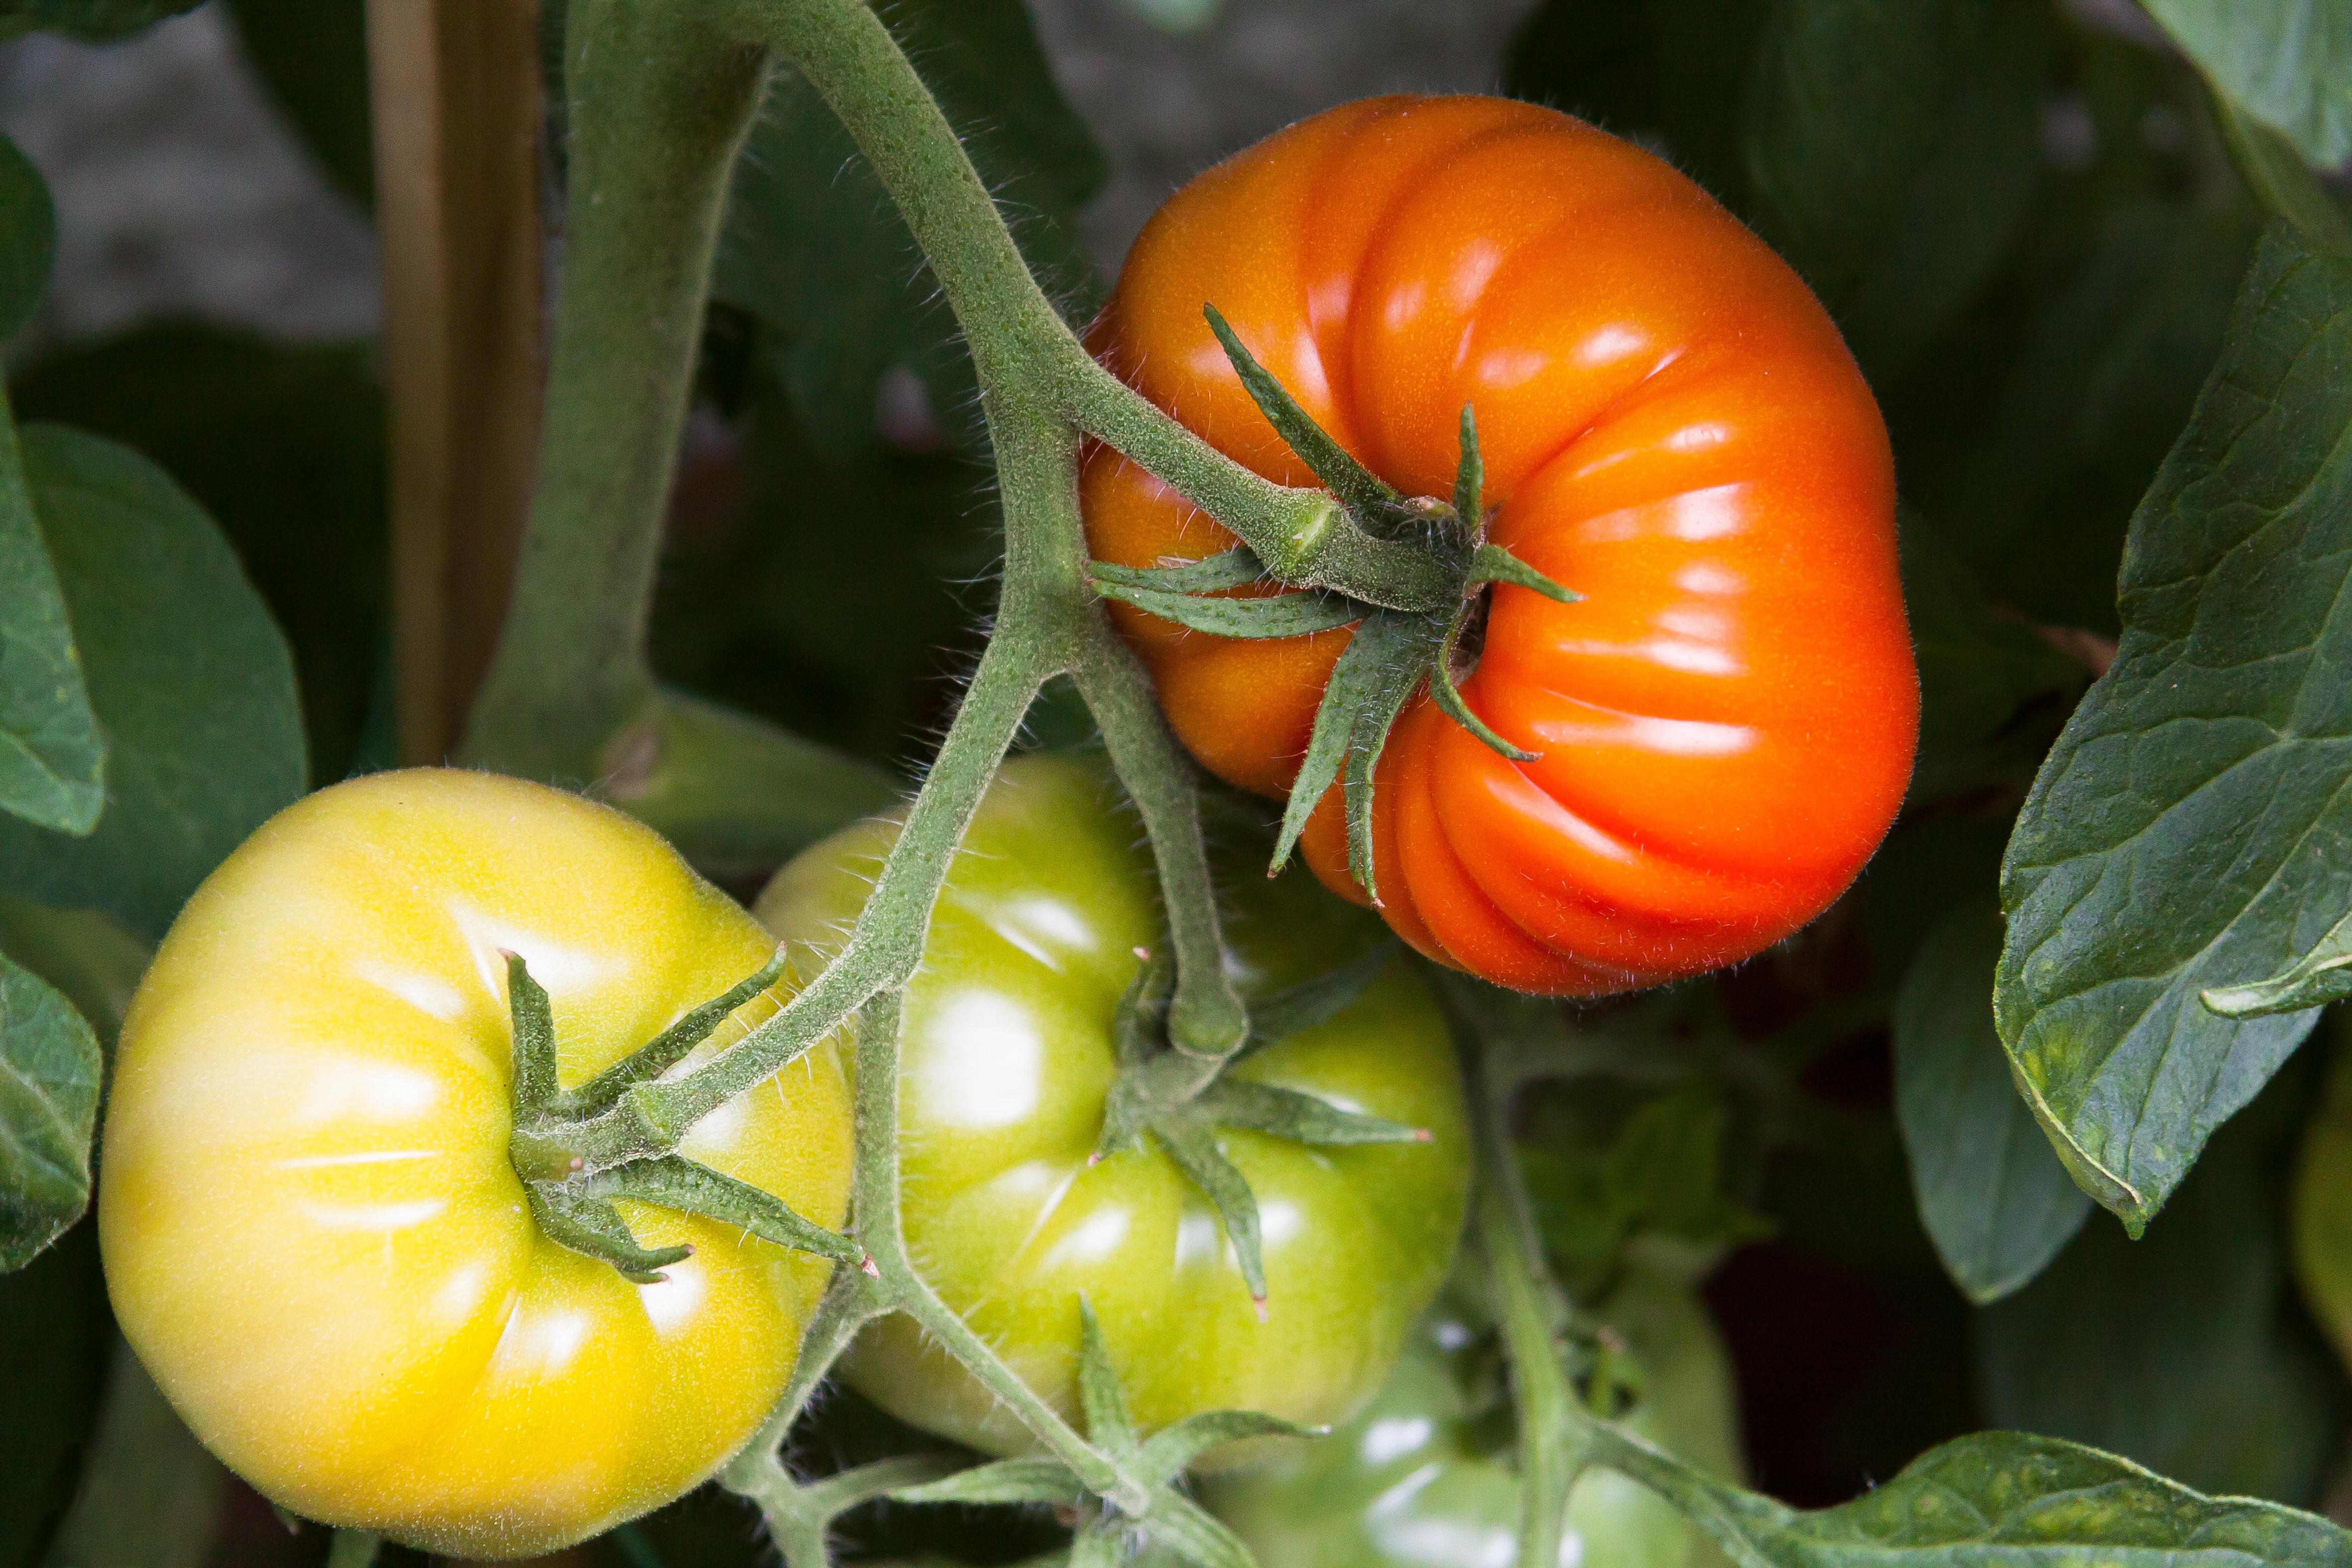
nature, plant, fruit, flower, food, green, red, produce, vegetable, garden, healthy, eat, delicious, gourd, tomato, cultivation, vegetables, peppers, frisch, immature, breeding, macro photography, mature, flowering plant, vegetable growing, nachtschattengew chs, panicle, tomato breeding, tomato shrub, home garden, tomatenrispe, tomato plant, paradeisapfel, land plant, potato and tomato genus